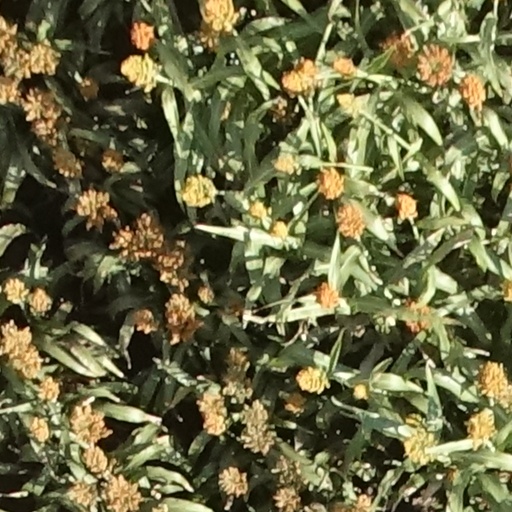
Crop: sorghum